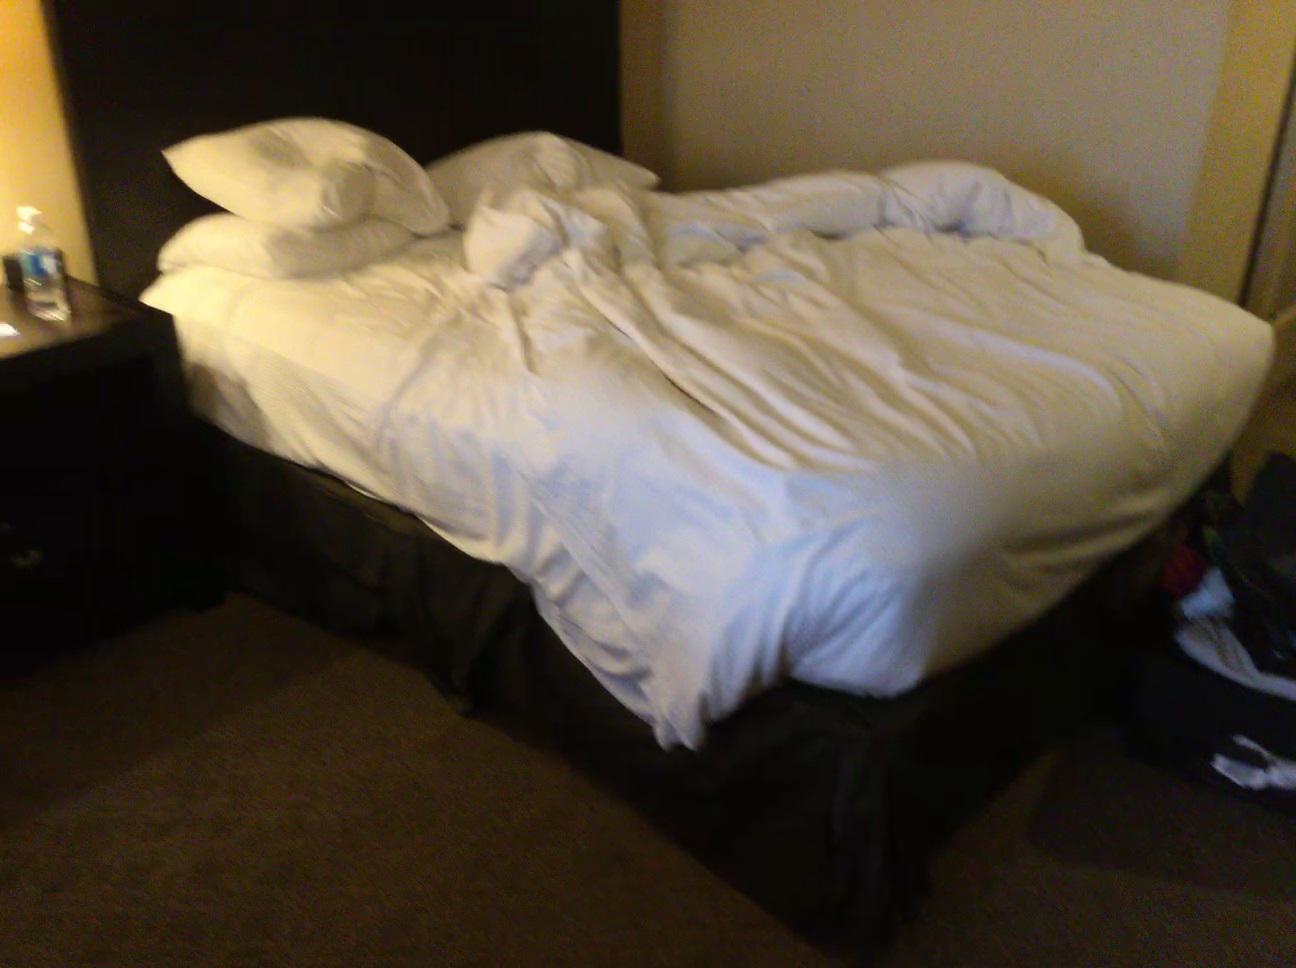
Question: Is the clothes right of the bottle from the second object's perspective? Final answer should be yes or no.
Answer: No